My Favorite Year

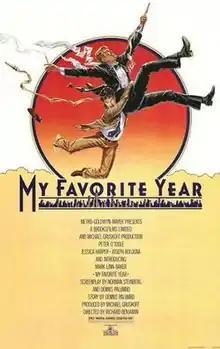
Theatrical release poster by John Alvin

My Favorite Year is a 1982 American comedy film released by Metro-Goldwyn-Mayer, directed by Richard Benjamin and written by Norman Steinberg and Dennis Palumbo from a story written by Palumbo. The film tells the story of a young comedy writer and stars Peter O'Toole, Mark Linn-Baker, Jessica Harper, and Joseph Bologna. O'Toole was nominated for the Academy Award for Best Actor. The film was adapted into an unsuccessful 1992 Broadway musical of the same name.